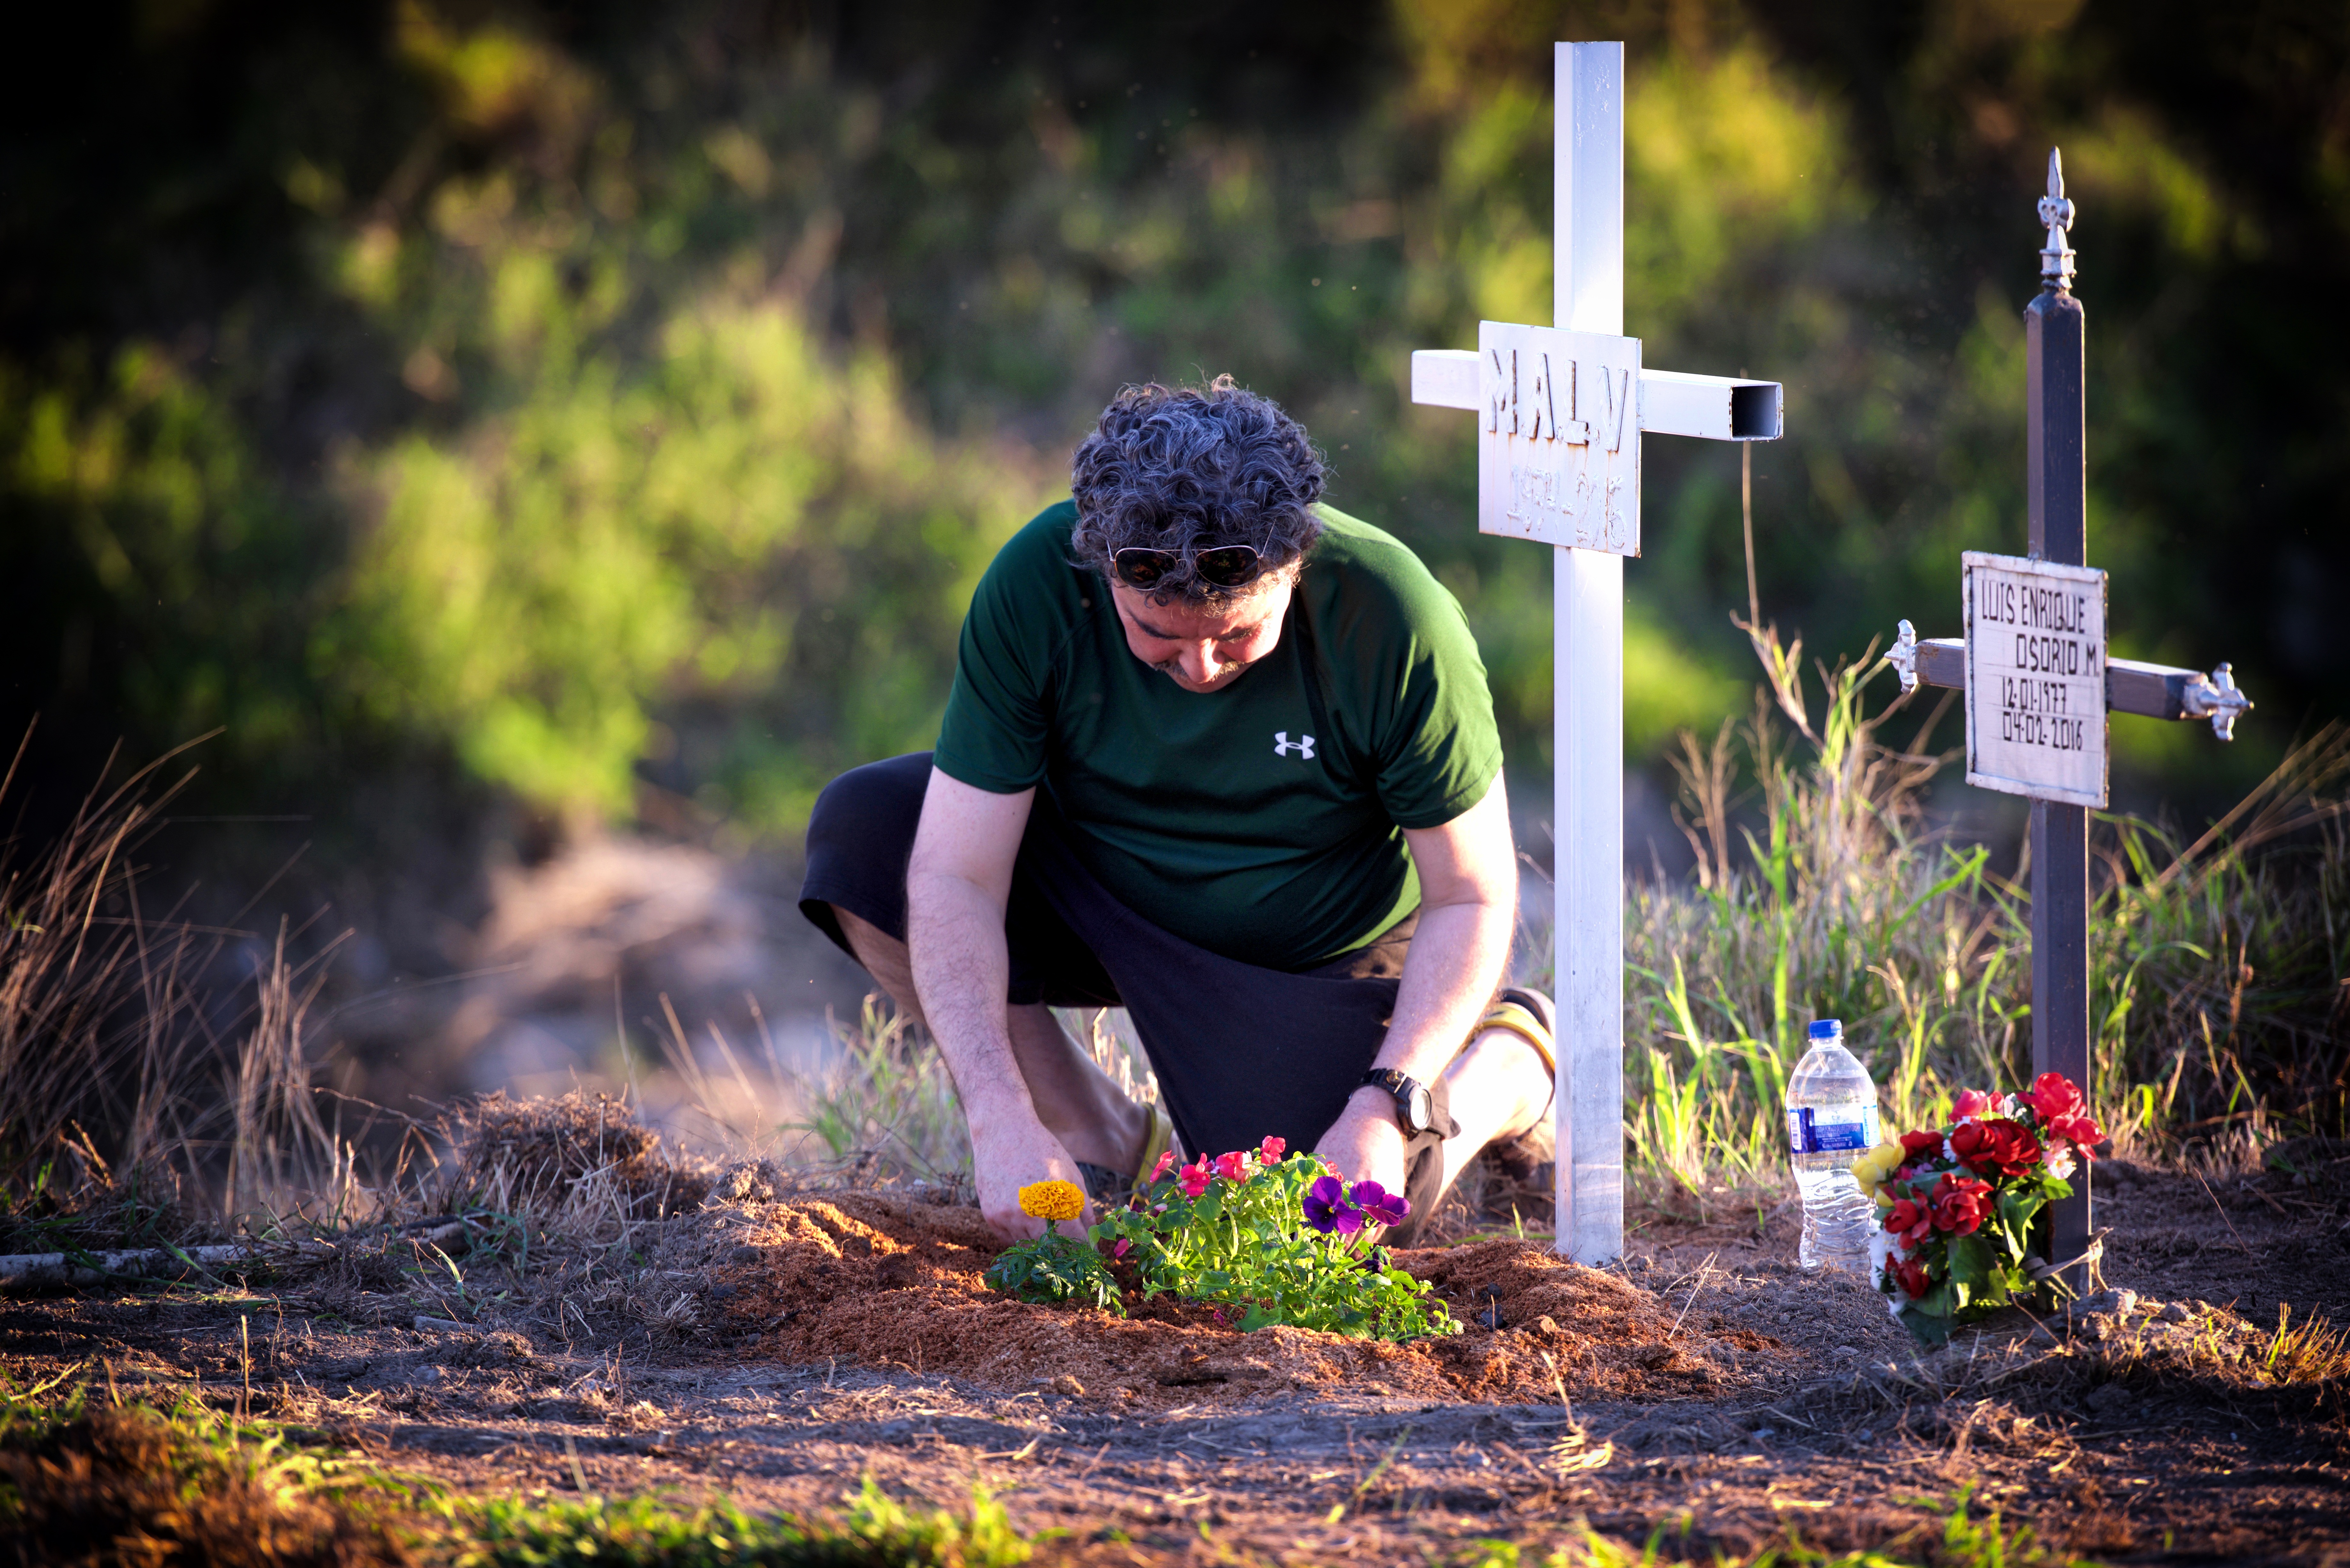
man, tree, nature, forest, grass, person, lawn, photography, sunlight, flower, spring, green, autumn, death, season, grave, family, ceremony, photograph, cruz, pantheon, veil, duel